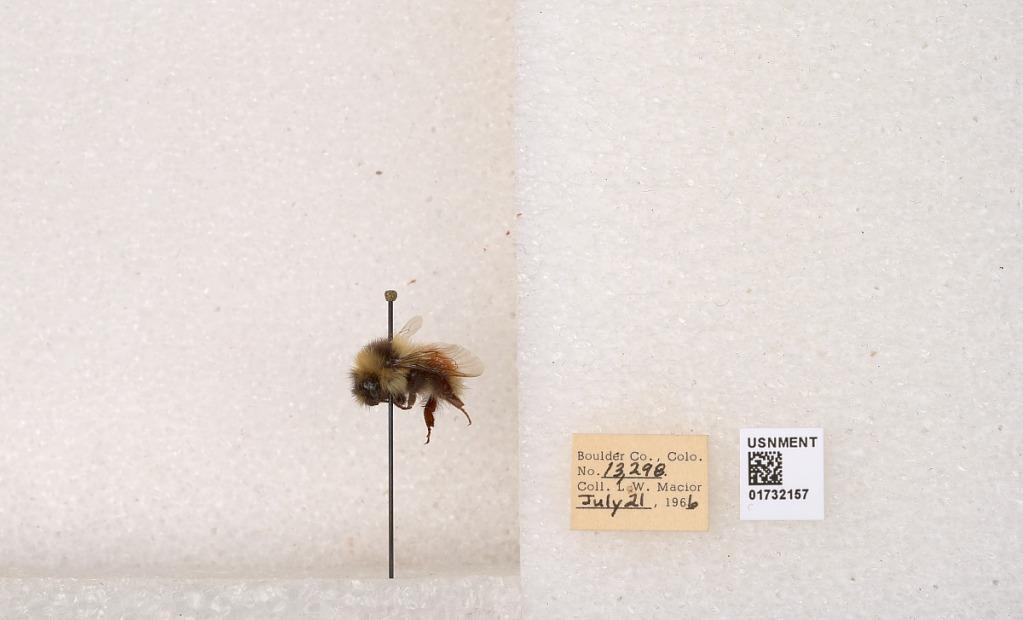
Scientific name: Bombus (Pyrobombus) sylvicola Kirby
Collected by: L. Macior
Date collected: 1966-7-21
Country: United States
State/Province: Colorado
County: Boulder
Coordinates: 40.0163, -105.294